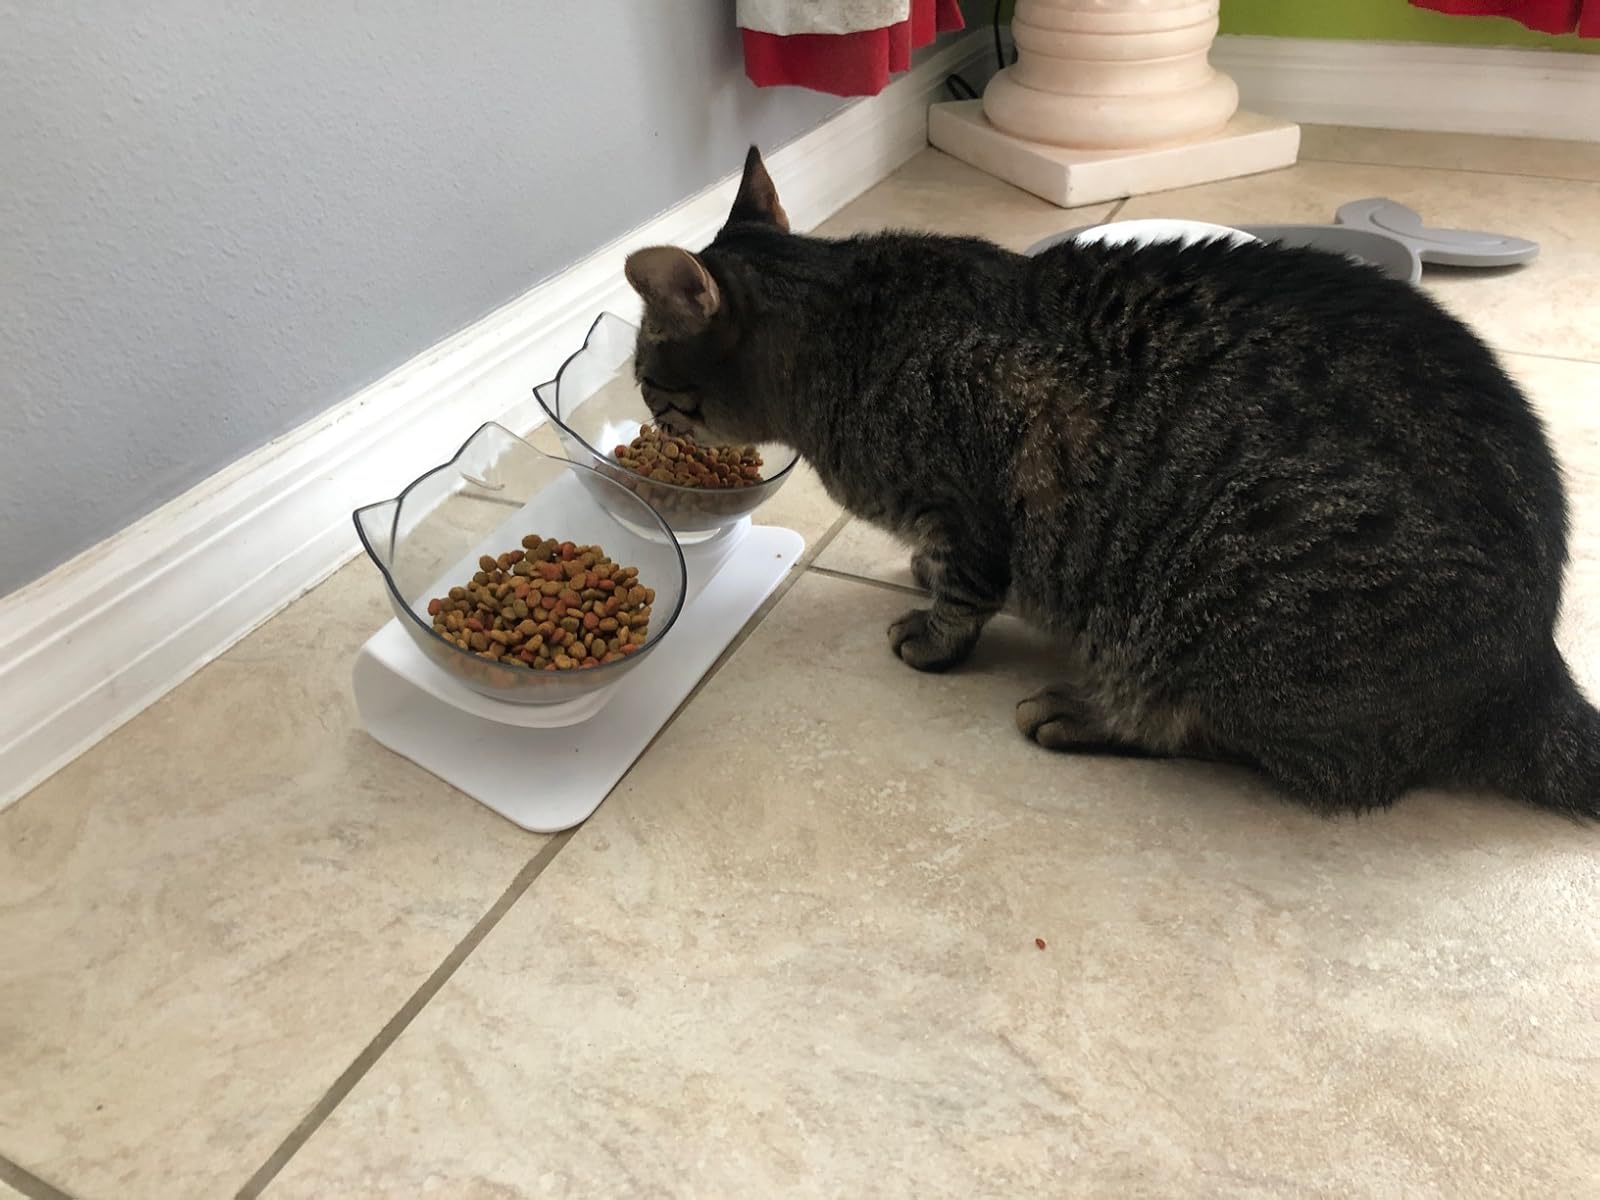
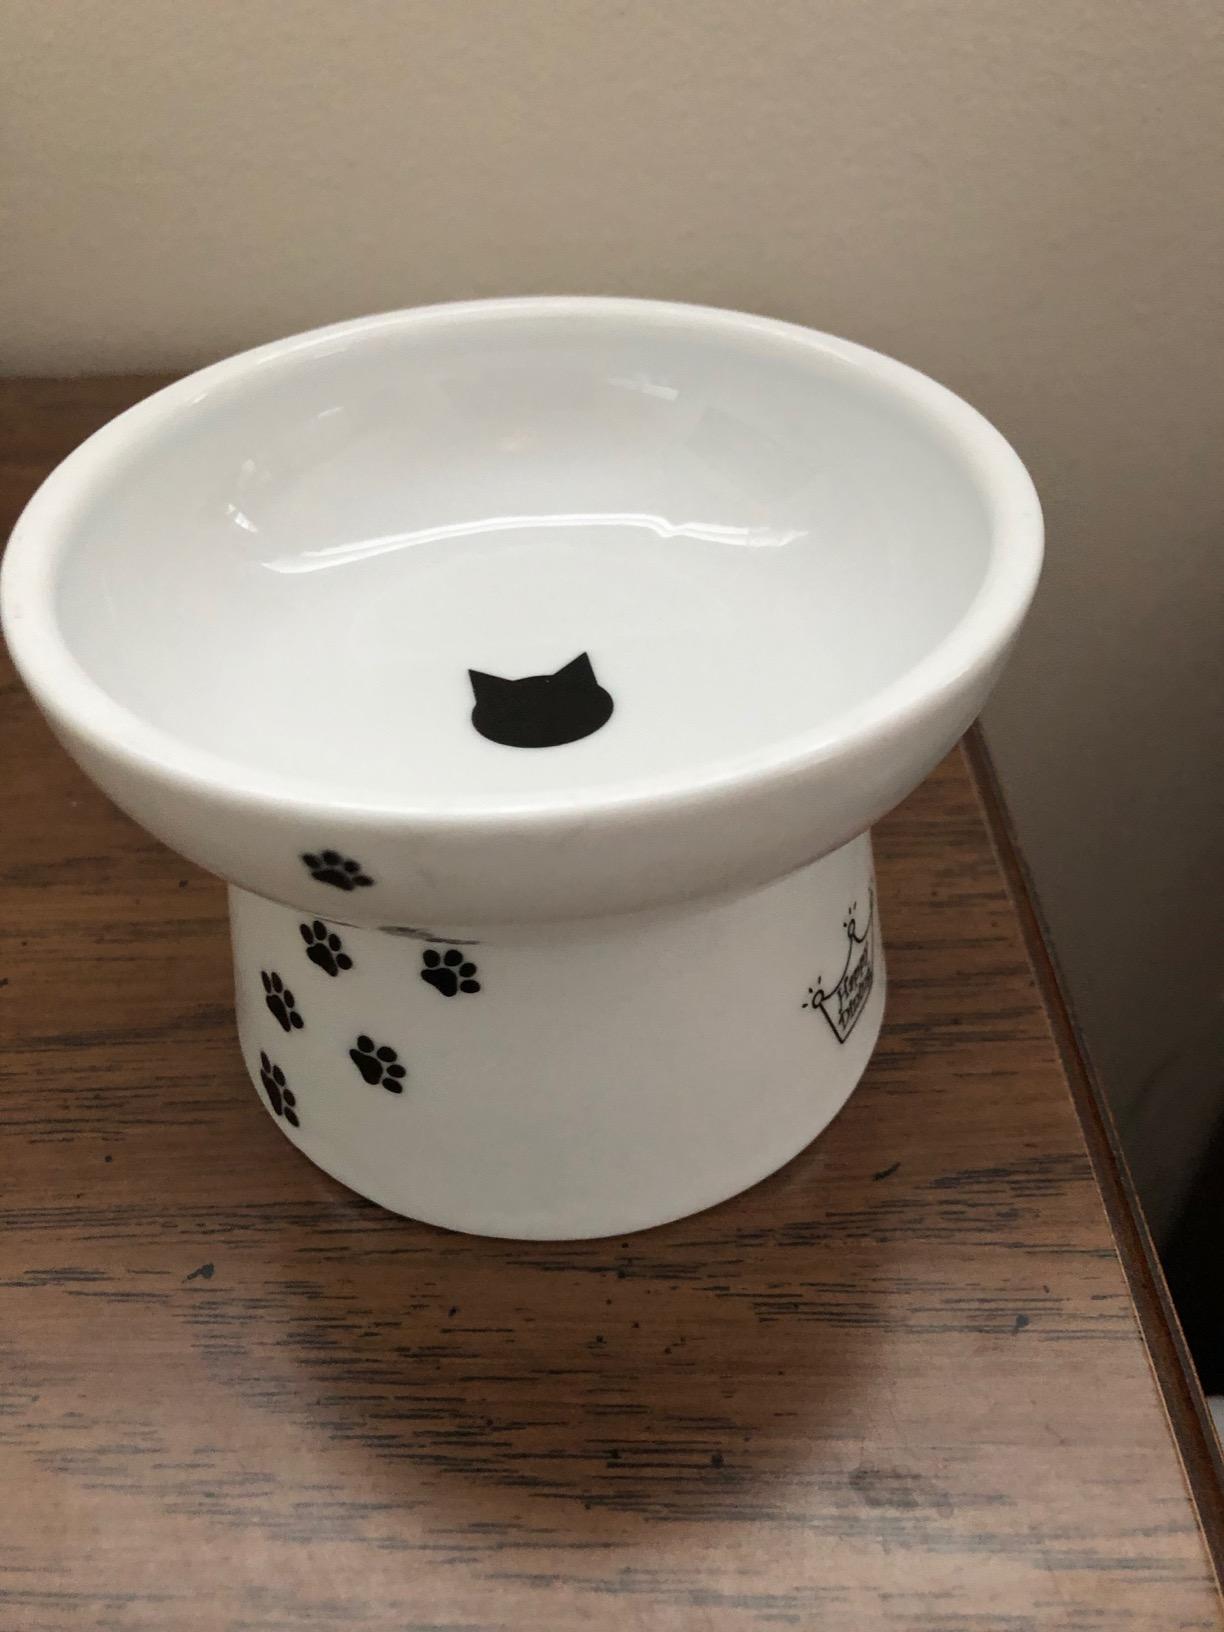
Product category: items_bowl
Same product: no